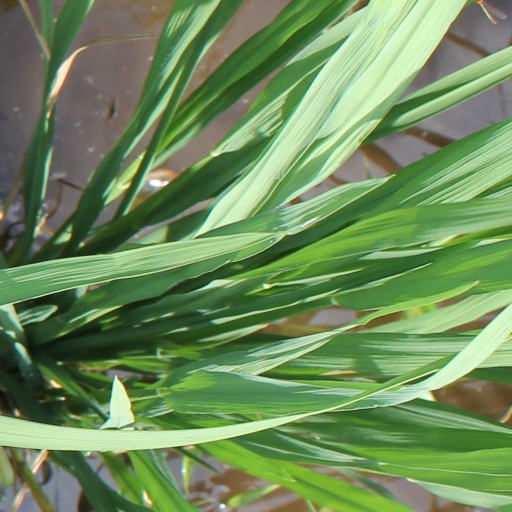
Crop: rice